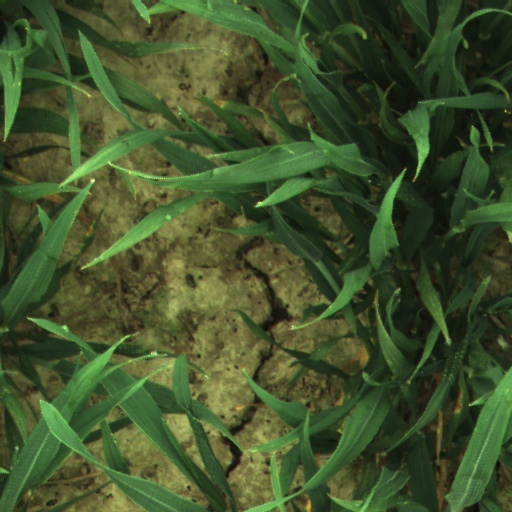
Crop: wheat